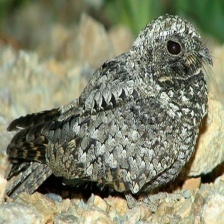
Species: COMMON POORWILL
Scientific name: PHALAENOPTILUS NUTTALLII